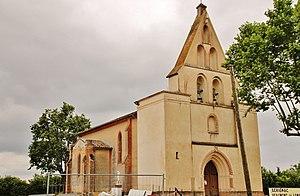
église St Barthelemy
Fajolles est une commune française située dans le département de Tarn-et-Garonne, en région Occitanie.